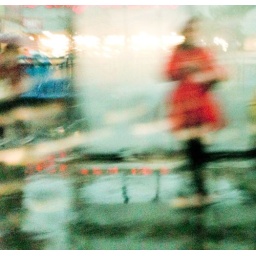
The girl in red